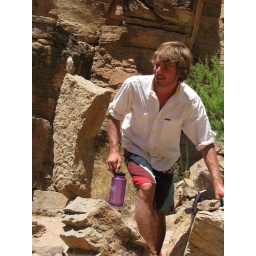
rock stacking in the grand canyon